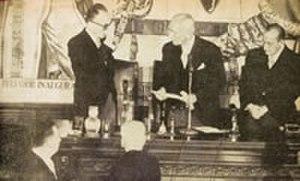
L’histoire de la Colombie commence il y a plus de 20 000 ans. Différentes civilisations amérindiennes se développent dès cette époque, dont la plus influente est celle du peuple Chibcha. Celui-ci domine le centre du pays lorsque Christophe Colomb « découvre » l'Amérique en 1492.